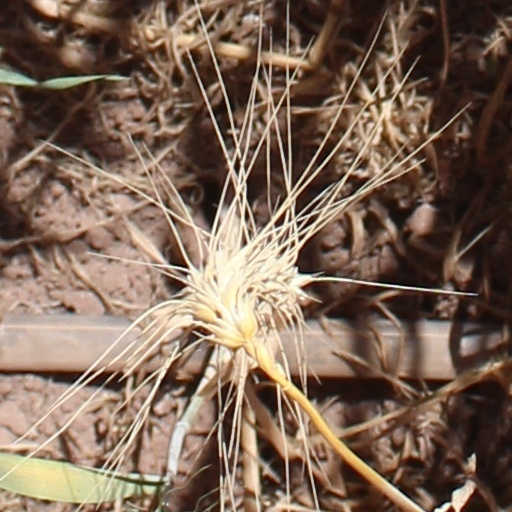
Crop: wheat